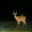
Label: deer